Jewish paper cutting

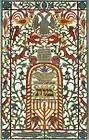
Shavuot papercut

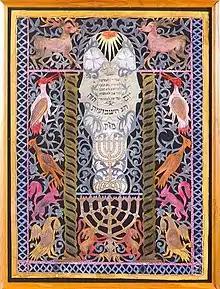
Coloured silhouette in mixed technique with Jewish symbols, 19th century, in the collection of the Jewish Museum of Switzerland.

Jewish paper cutting is a traditional form of Jewish folk art made by cutting figures and sentences in paper or parchment.